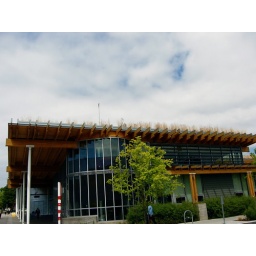
the ballard public library is one of several public buildings in seattle with a &amp;quot;green&amp;quot; (grassy) roof